Tourism in the Maldives

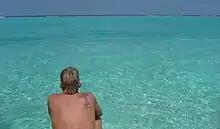
View from the beach on the turquoise ocean.

There is some promotion of ecotourism in the Maldives, with resorts emphasizing recycling of heat that is wasted in producing electricity and stricter policies of waste disposal.